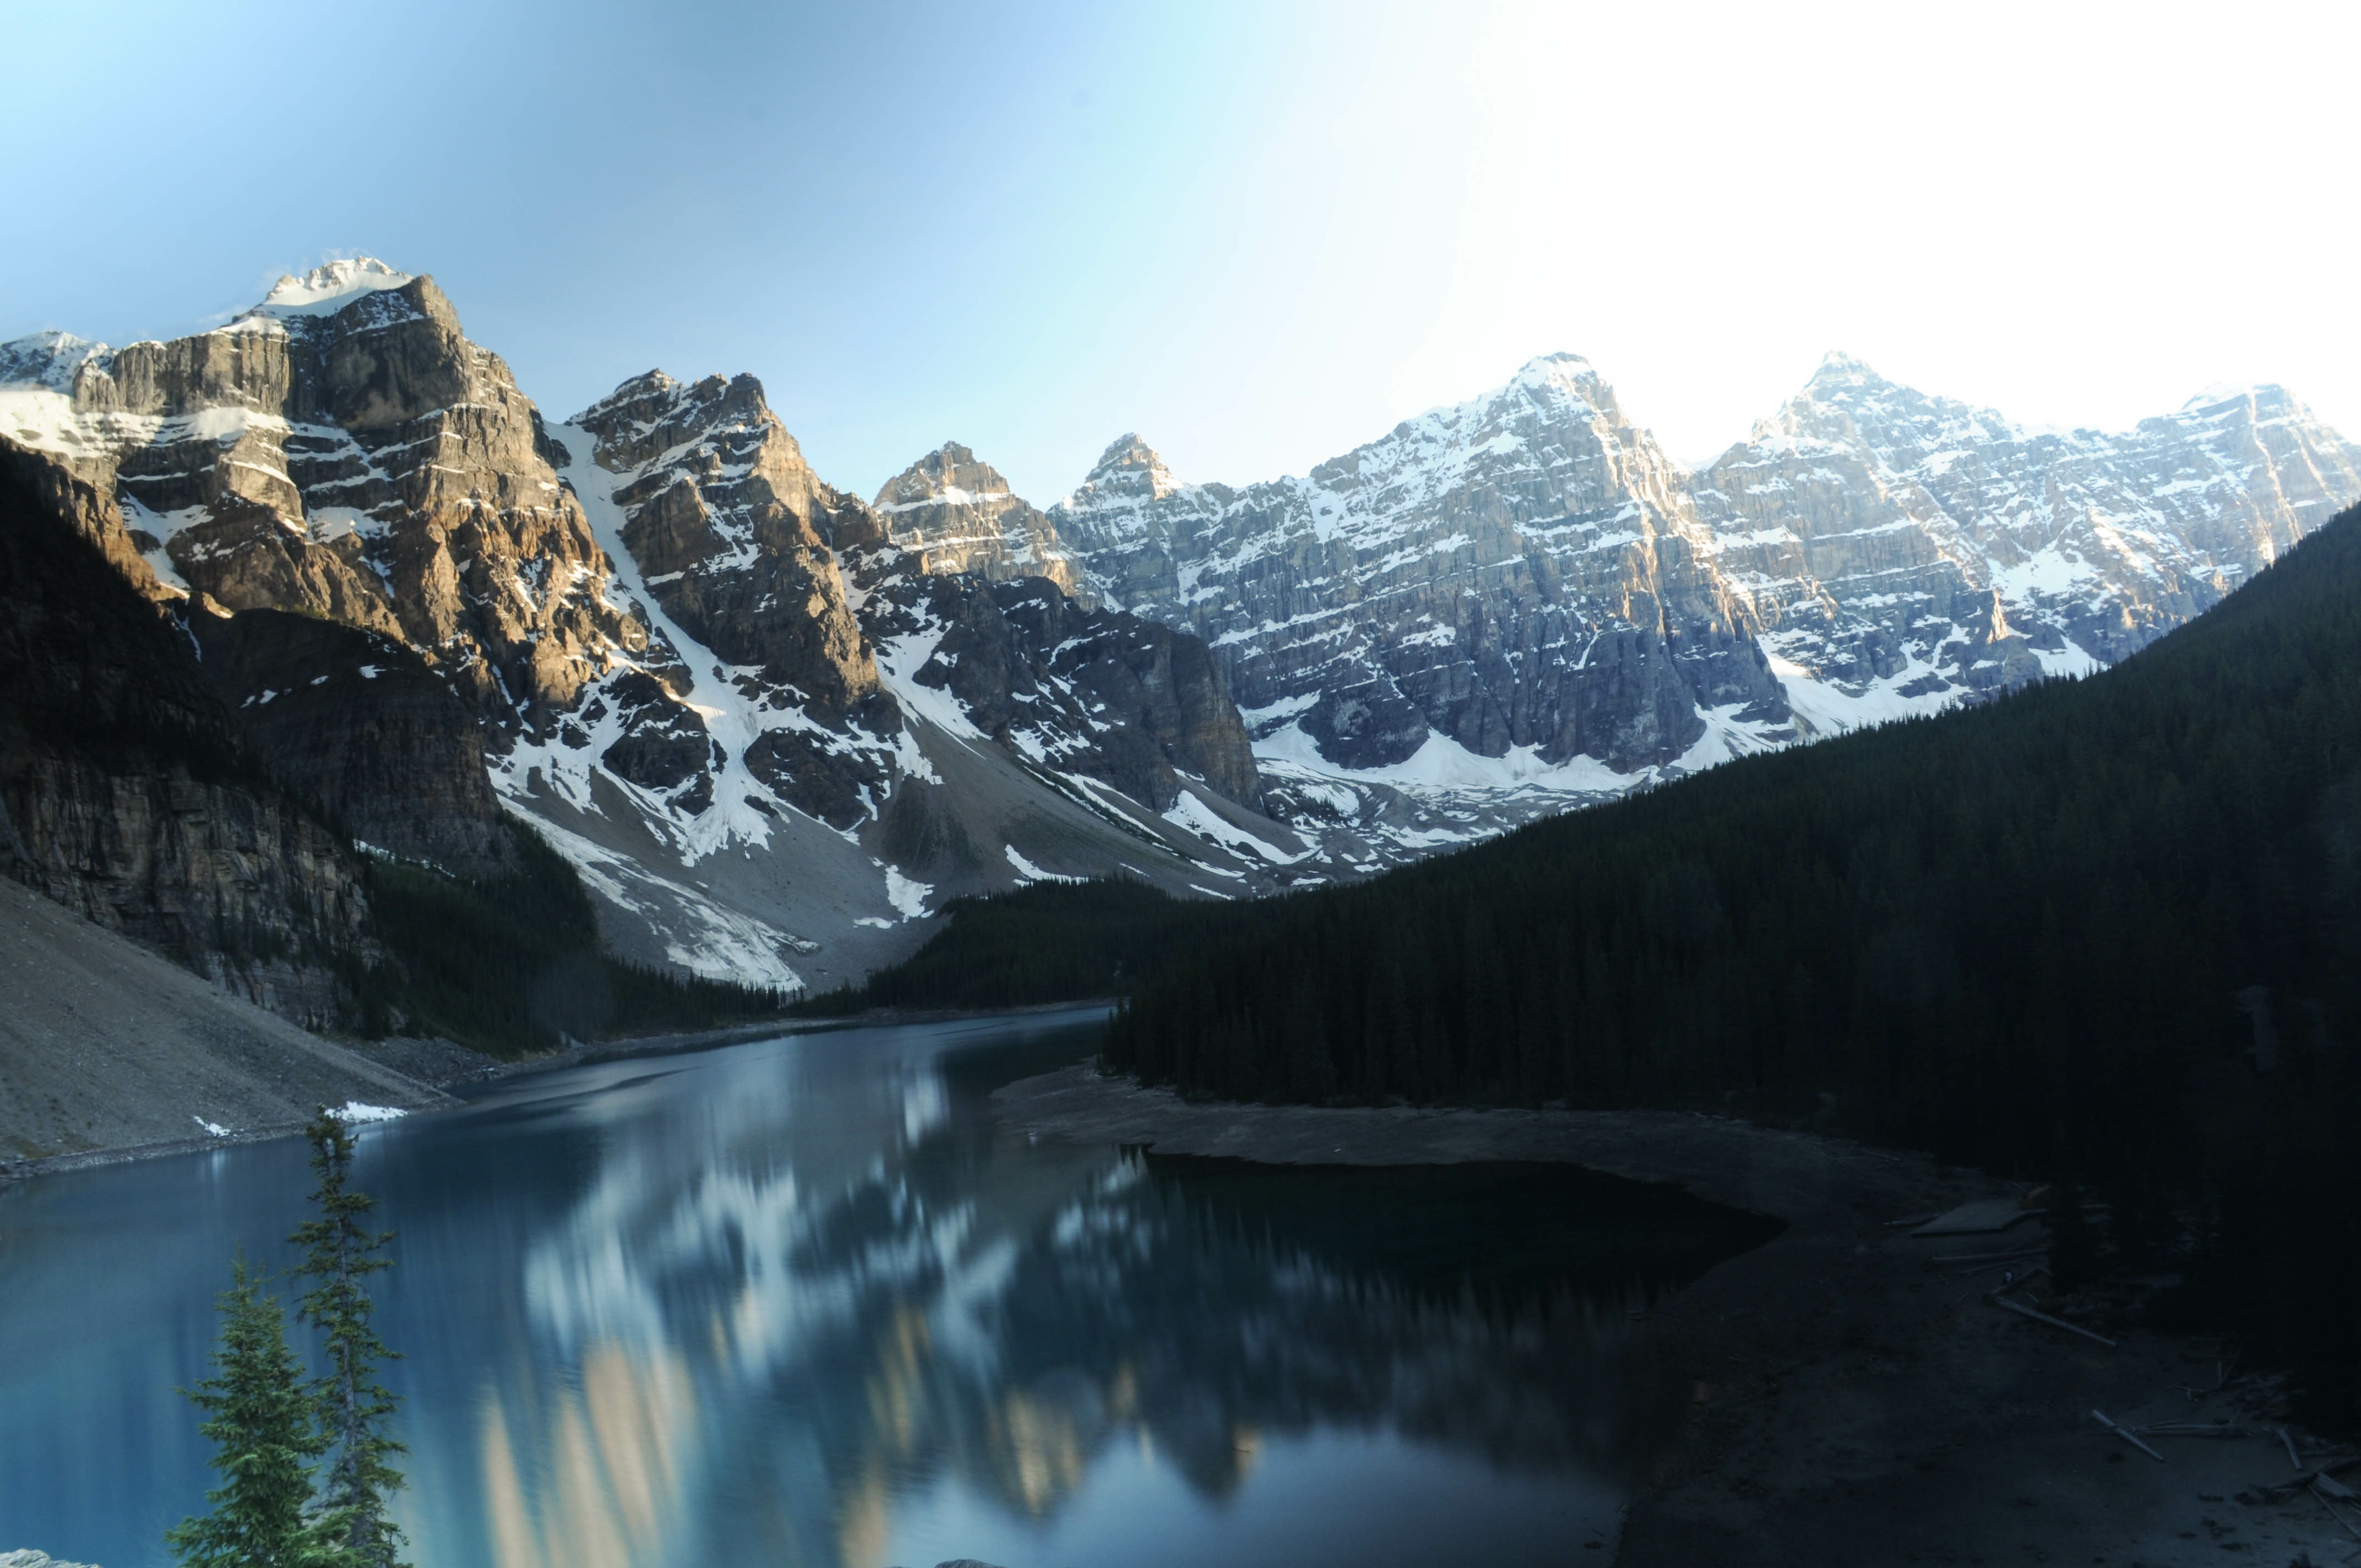
landscape, water, nature, mountain, snow, cold, winter, lake, valley, mountain range, reflection, scenic, fjord, outdoors, daylight, alps, cirque, landform, mountain pass, geographical feature, mountainous landforms, glacial landform